History of Tripura

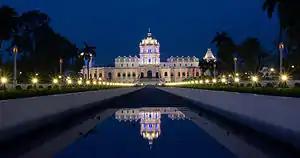
The Ujjayanta Palace was built in 1901.

The modern period starts after the domination of the kingdom by the Mughals and the further tribute to British India after the British defeated the Mughals.